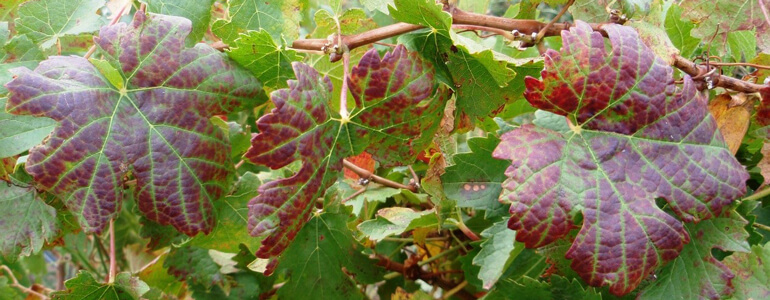
Plant: Grape
Disease: grapevine leafroll disease